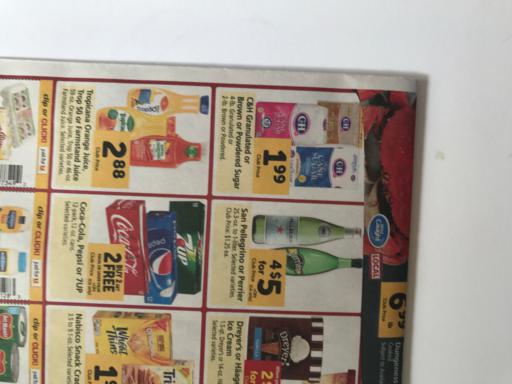
Waste category: paper